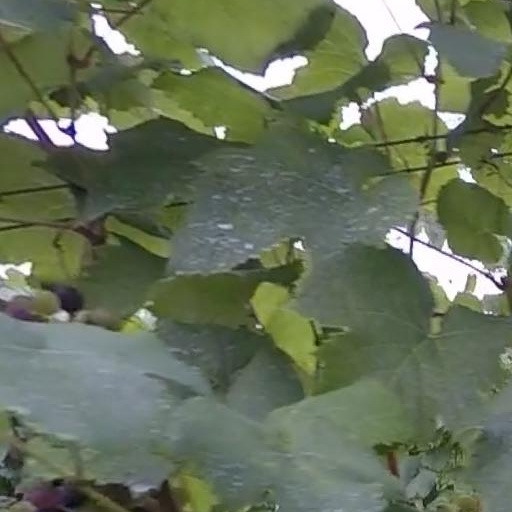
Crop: grape